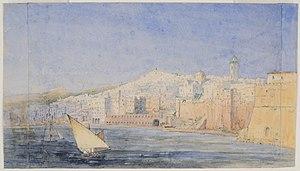
Alger, dessin au crayon et aquarelle sur papier, ""24 août 1832"", Musées de Langres©"
Joseph-Philibert Girault de Prangey, né à Langres le 20 octobre 1804 et mort le 7 décembre 1892 à Courcelles-Val-d'Esnoms, est un archéologue, un photographe, un dessinateur et un éditeur d'art français. Féru de voyage et d'architecture, il est le premier théoricien français sur l'architecture hispano-mauresque et arabe.